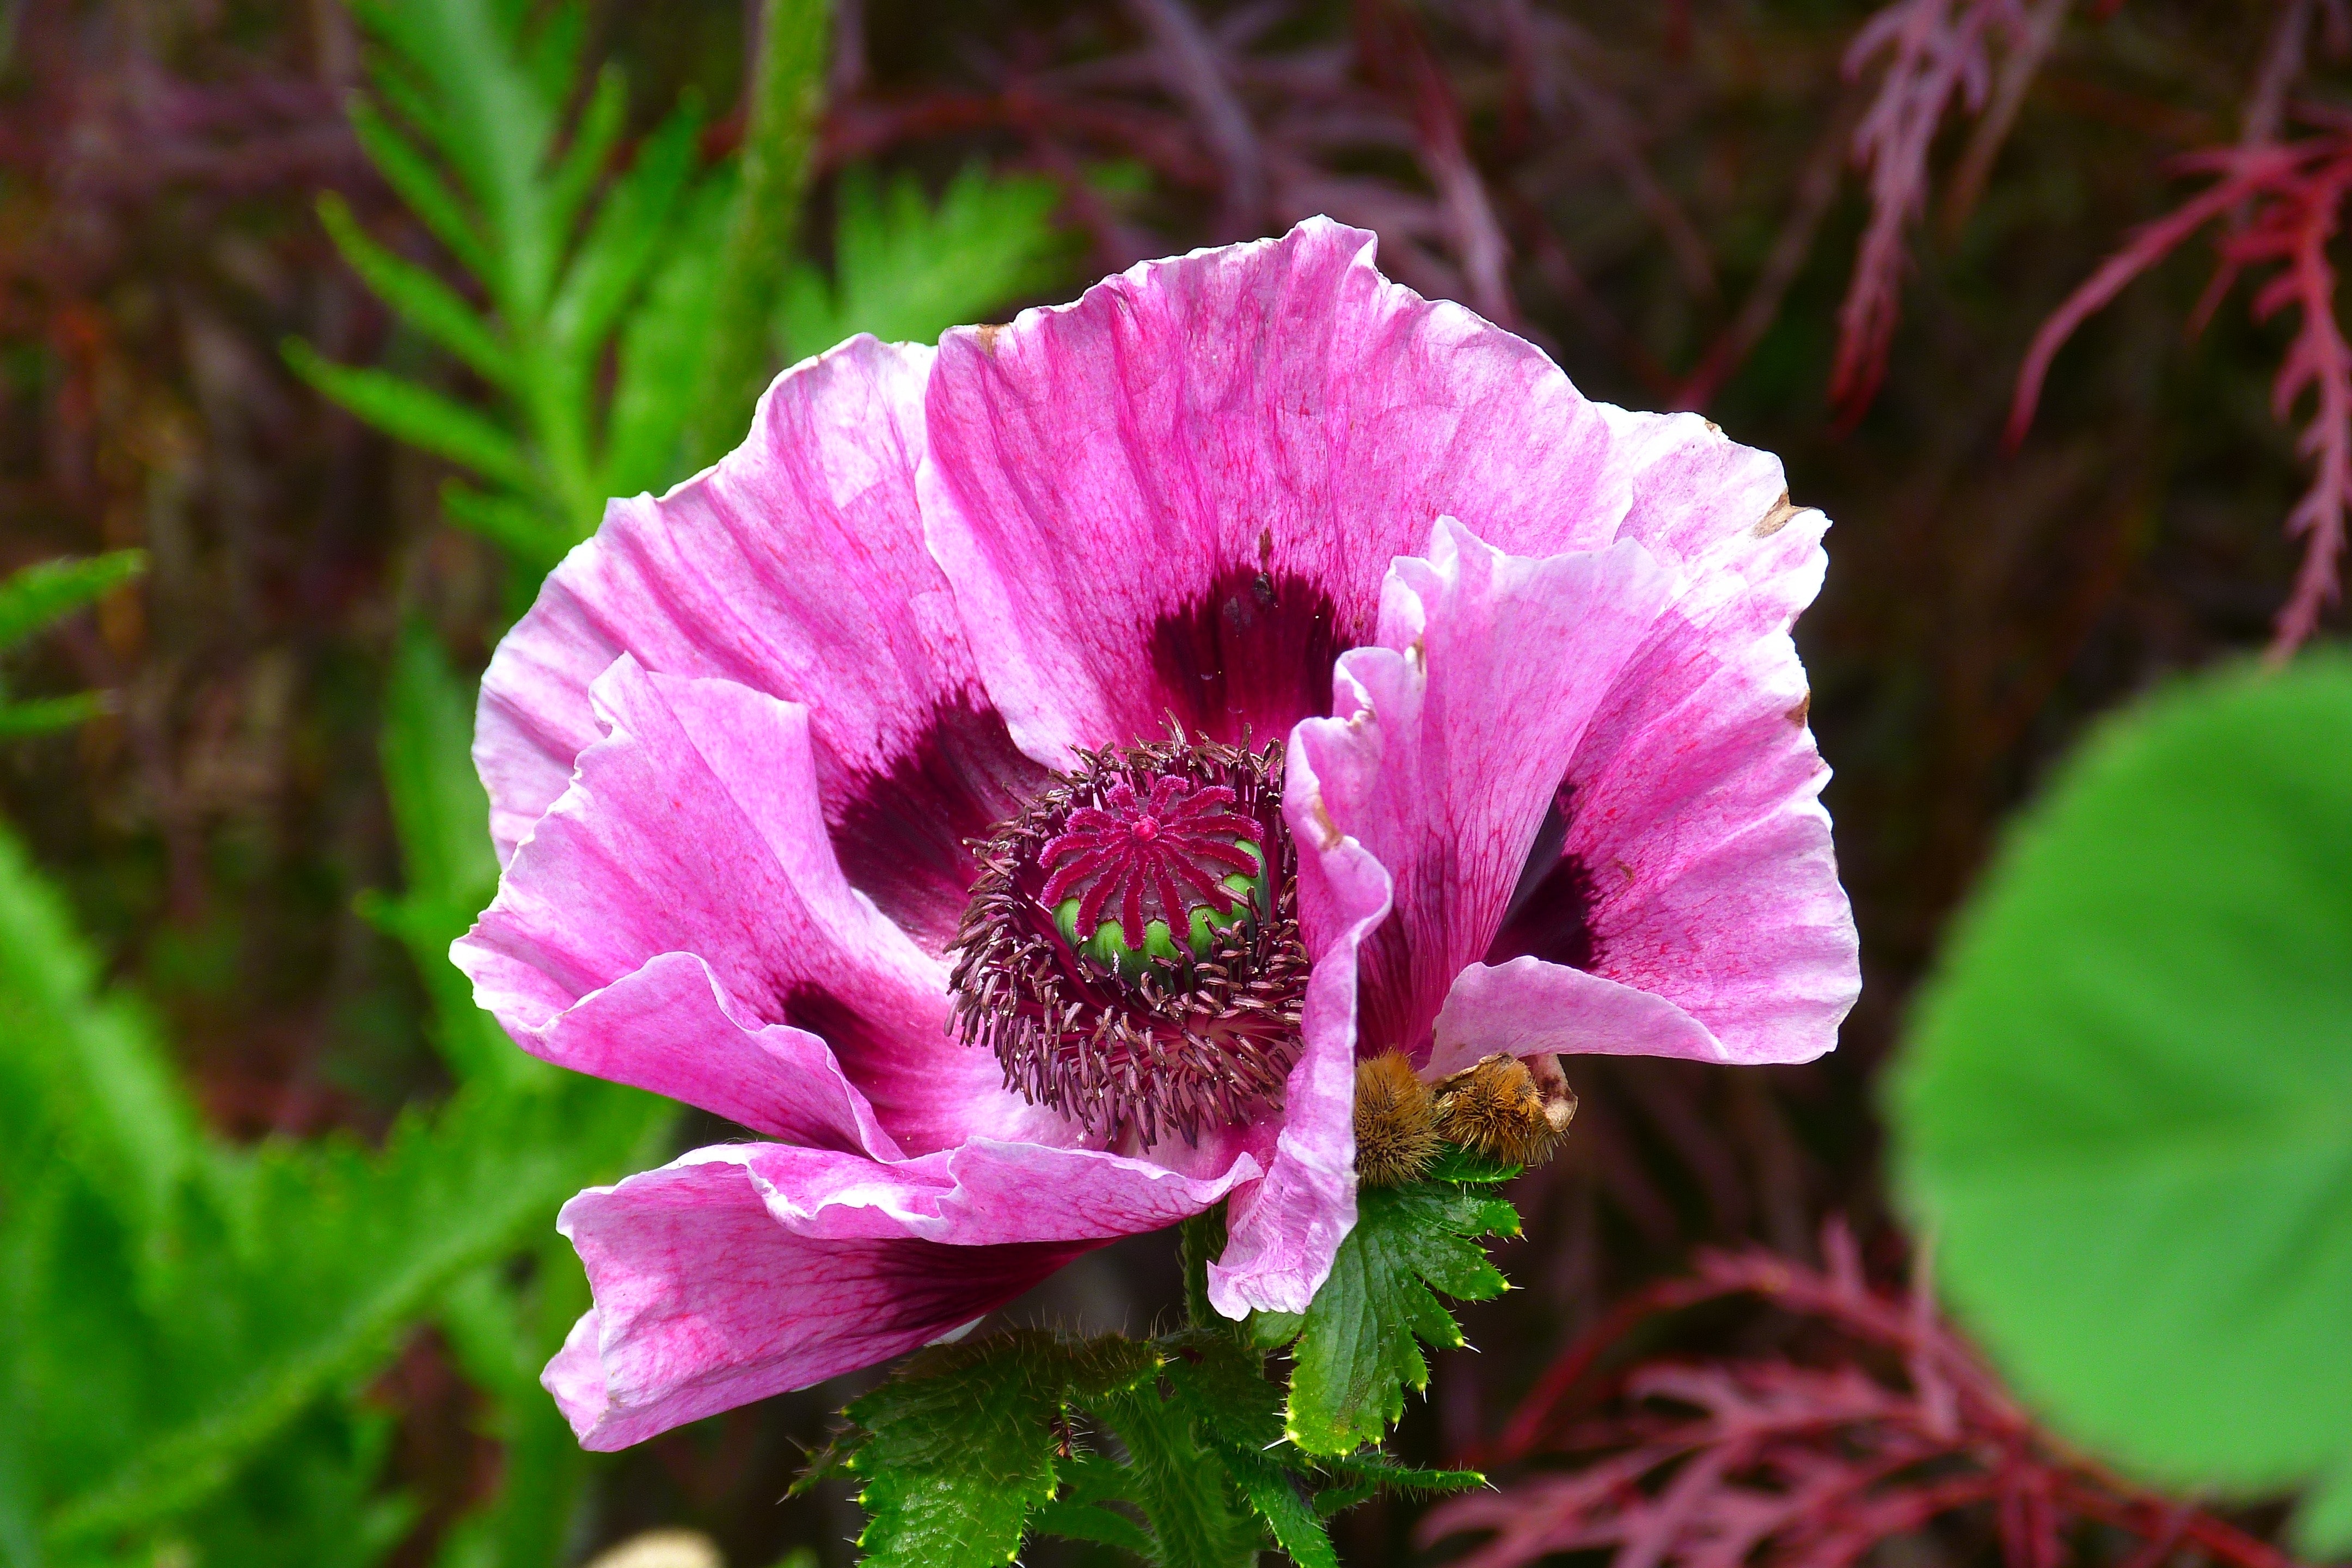
flower, flowering plant, petal, oriental poppy, pink, plant, purple, magenta, poppy, poppy family, wildflower, anemone, violet family, malvales, mallow family, annual plant, vascular plant, perennial plant, viola